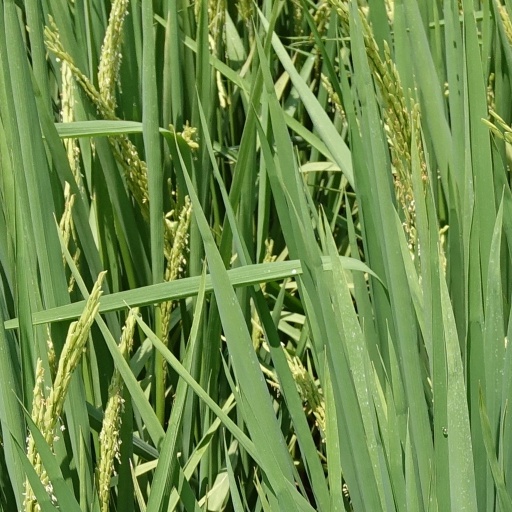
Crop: rice